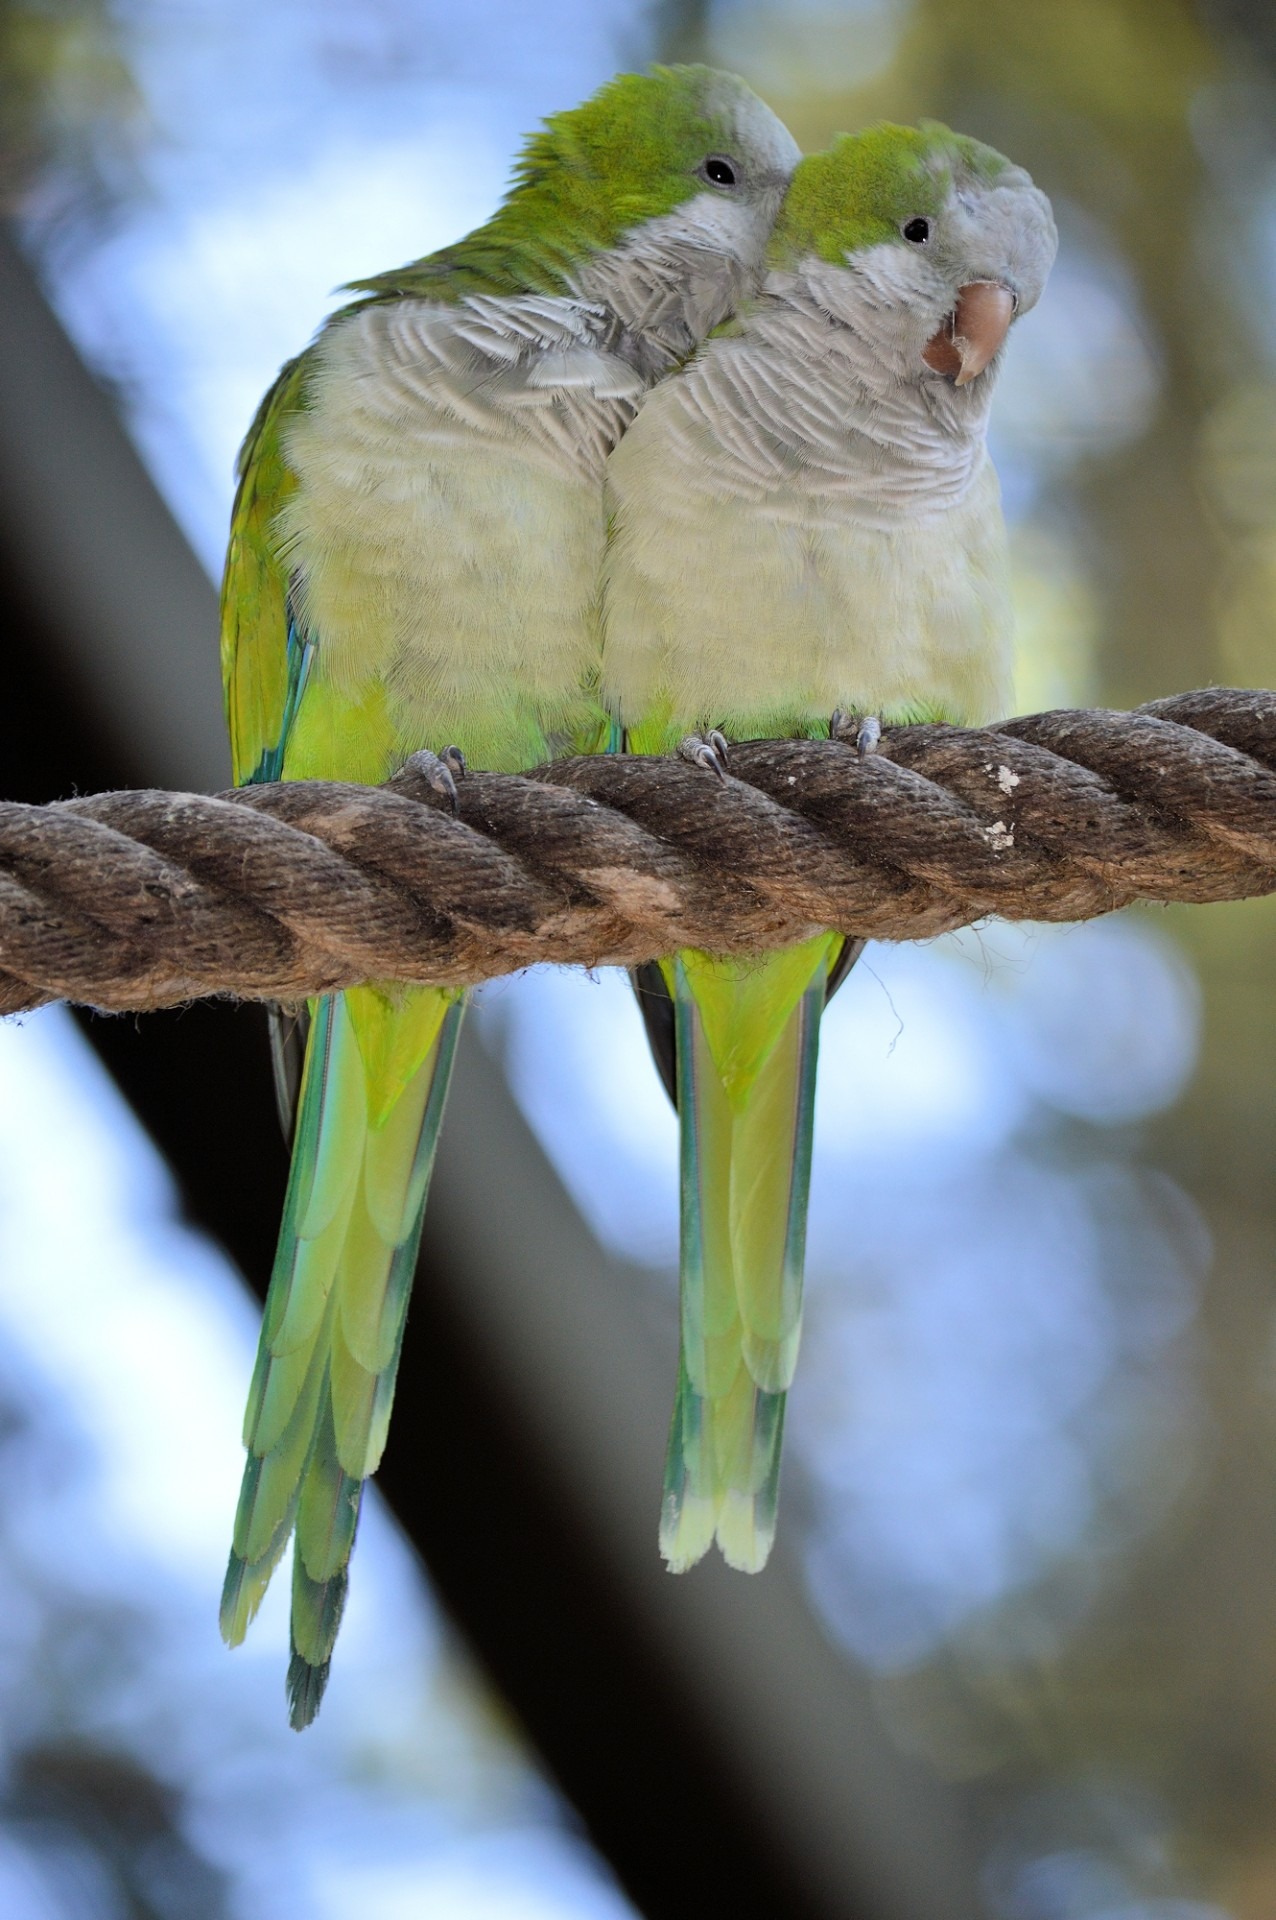
nature, outdoor, wilderness, branch, bird, wing, animal, fly, wildlife, wild, green, beak, couple, mammal, freedom, feather, avian, fauna, majestic, lovebird, close up, wings, vertebrate, creature, parrot, parakeet, macro photography, common pet parakeet